Lost Cause (Billie Eilish song)

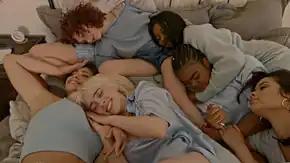
The music video for "Lost Cause" depicts Eilish with a group of female friends who have a slumber party. Many of its viewers perceived it as containing homoerotic undertones.

Christian Allaire of "Vogue" stated the "matchy-matchy outfits are what truly make this slumber party soirée one to remember". Jordan Darville of "The Fader" and Brit Dawson of "Dazed" compared the visual to American singer Beyoncé's 2014 single "7/11"'s music video. The staff of "DIY" mentioned the video has a "color-coordinated and immaculately-choreographed slumber party". Mia Mercado for "The Cut" opined the visual "can be best summarized as a giant (kinda horny?) sleepover".